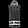
Label: Pullover